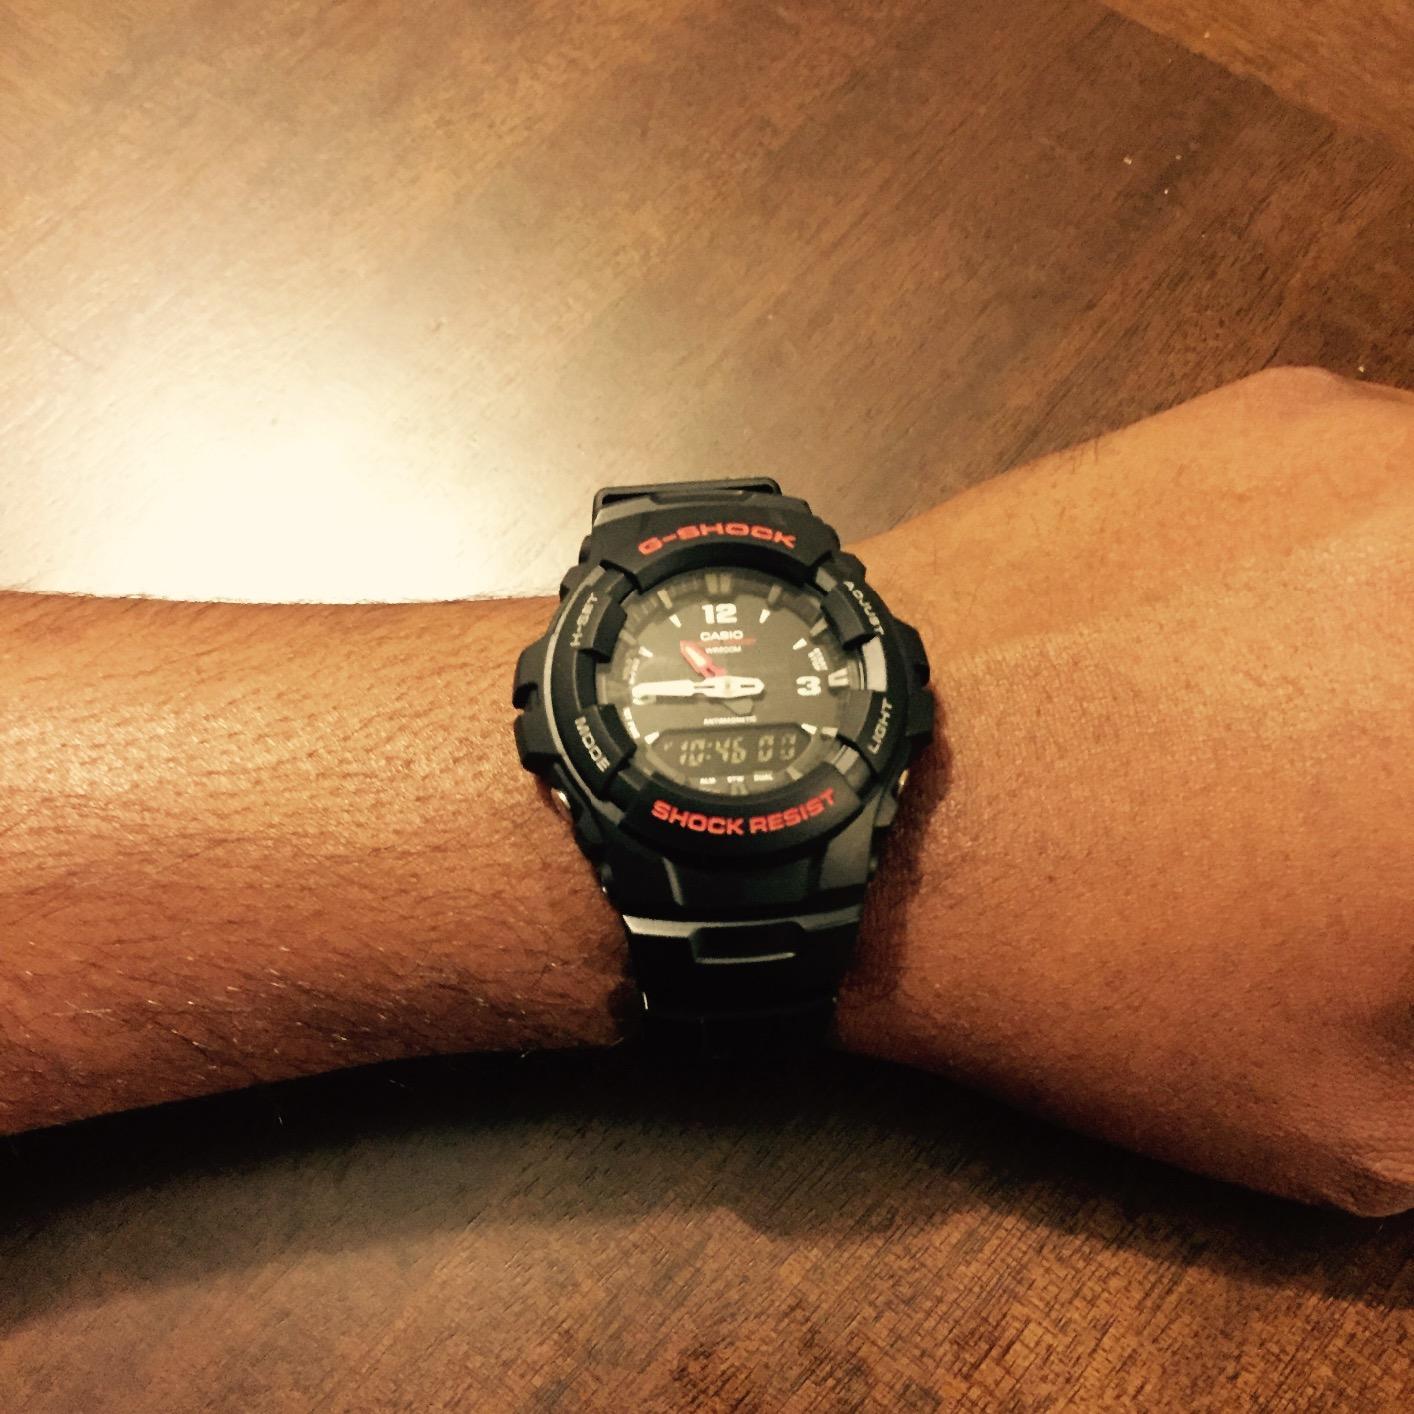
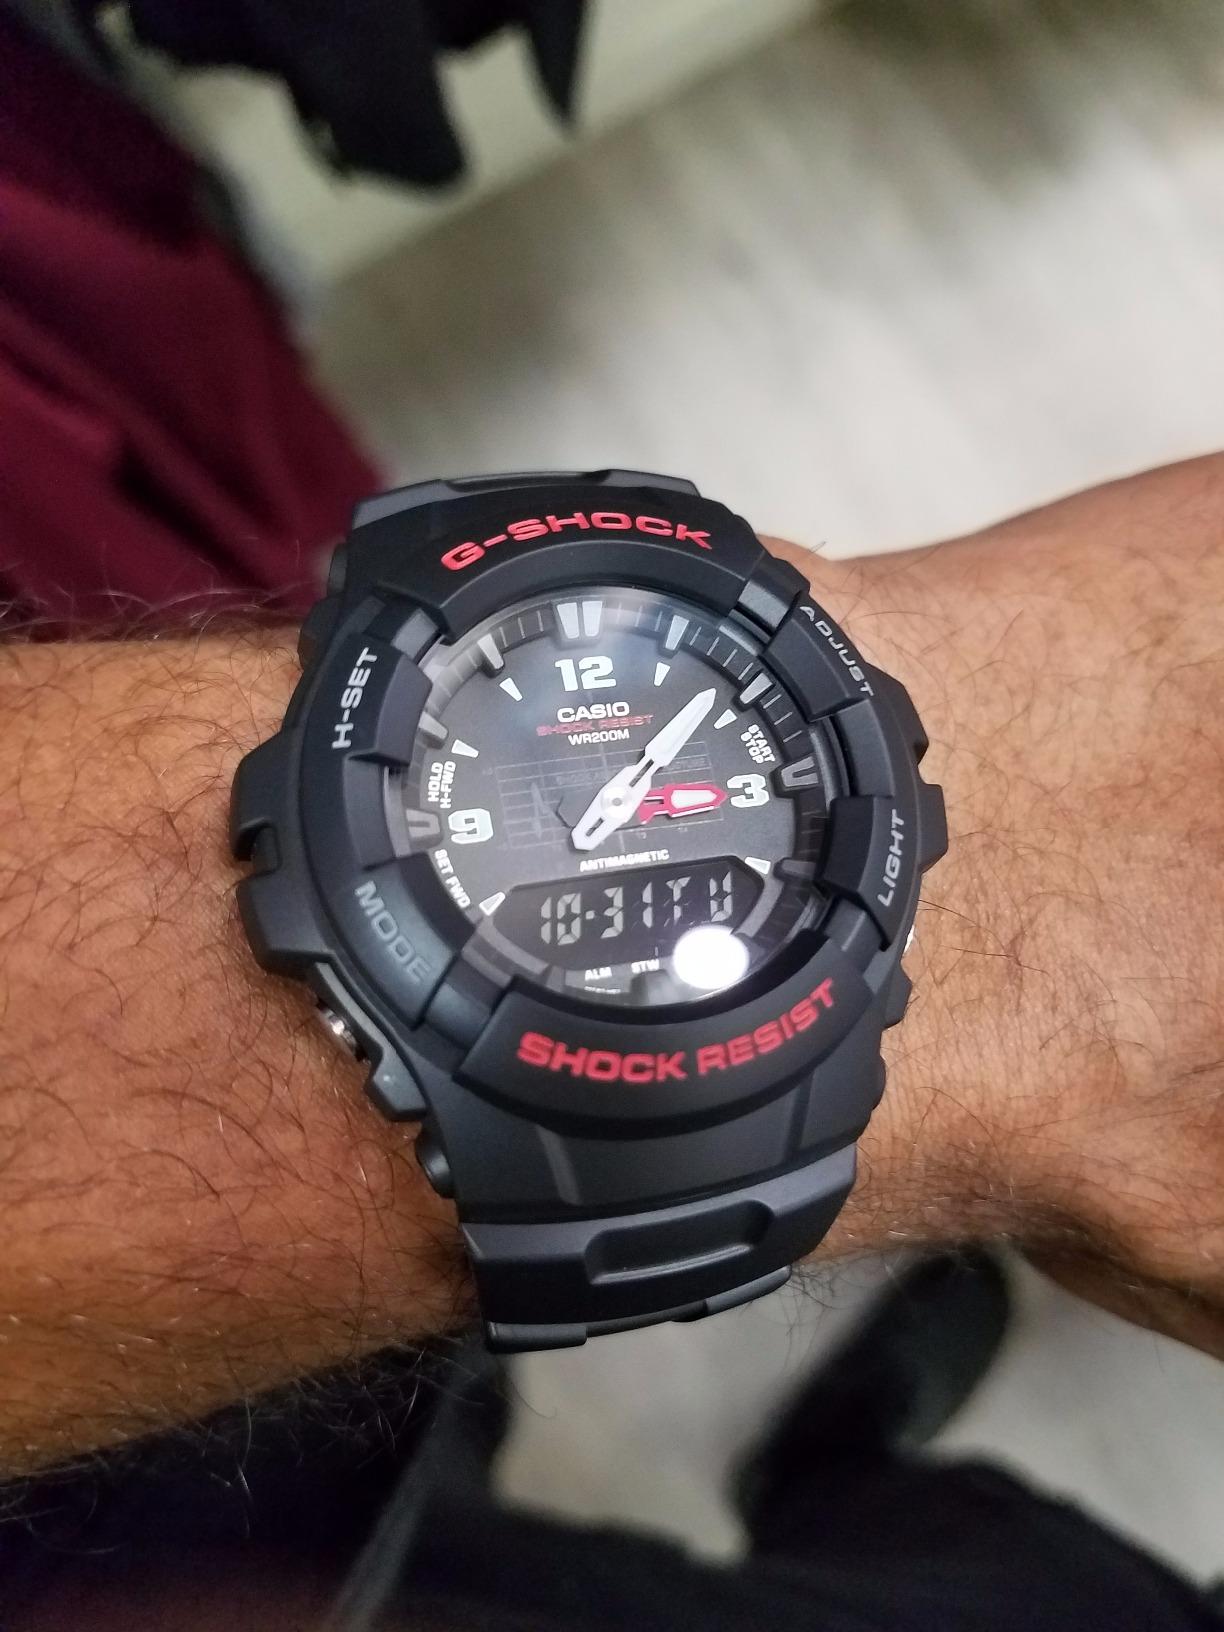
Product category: accessories_watch
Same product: yes